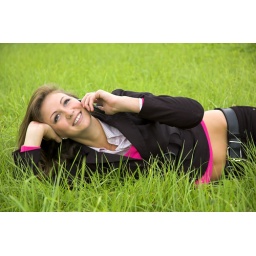
The girl speaks by phone laying on a green grass